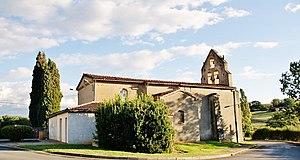
L'église
Saint-Jean-de-Vals est une commune française située dans le département du Tarn, en région Occitanie.